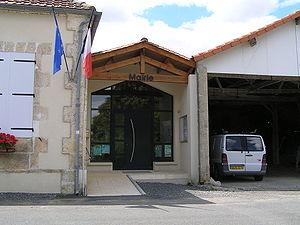
mairie de Montigné
Montigné est une commune du Sud-Ouest de la France, située dans le département de la Charente. Depuis le 1ᵉʳ janvier 2019, elle est une commune déléguée de Val-d'Auge.